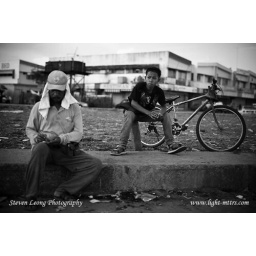
A boy relaxes whilst a boatman does his books near the pier at Tawau, Sabah after a long day's work.